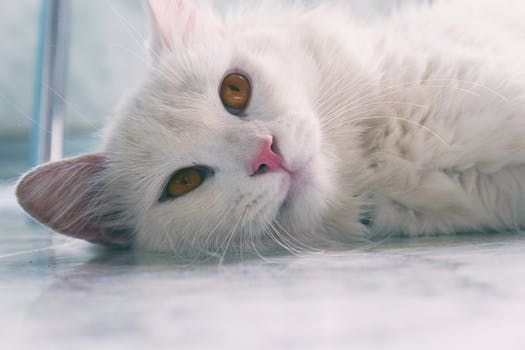
Label: No Watermark